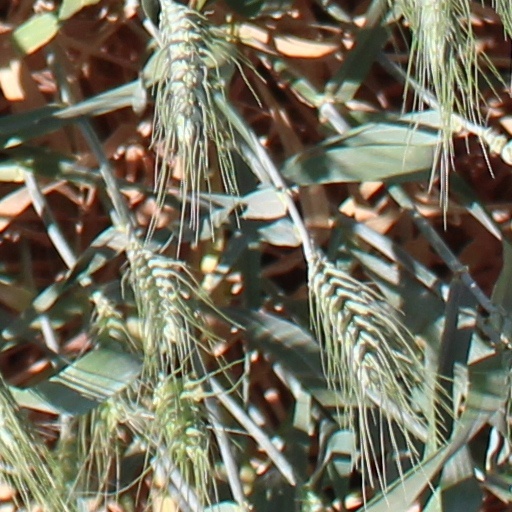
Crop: wheat